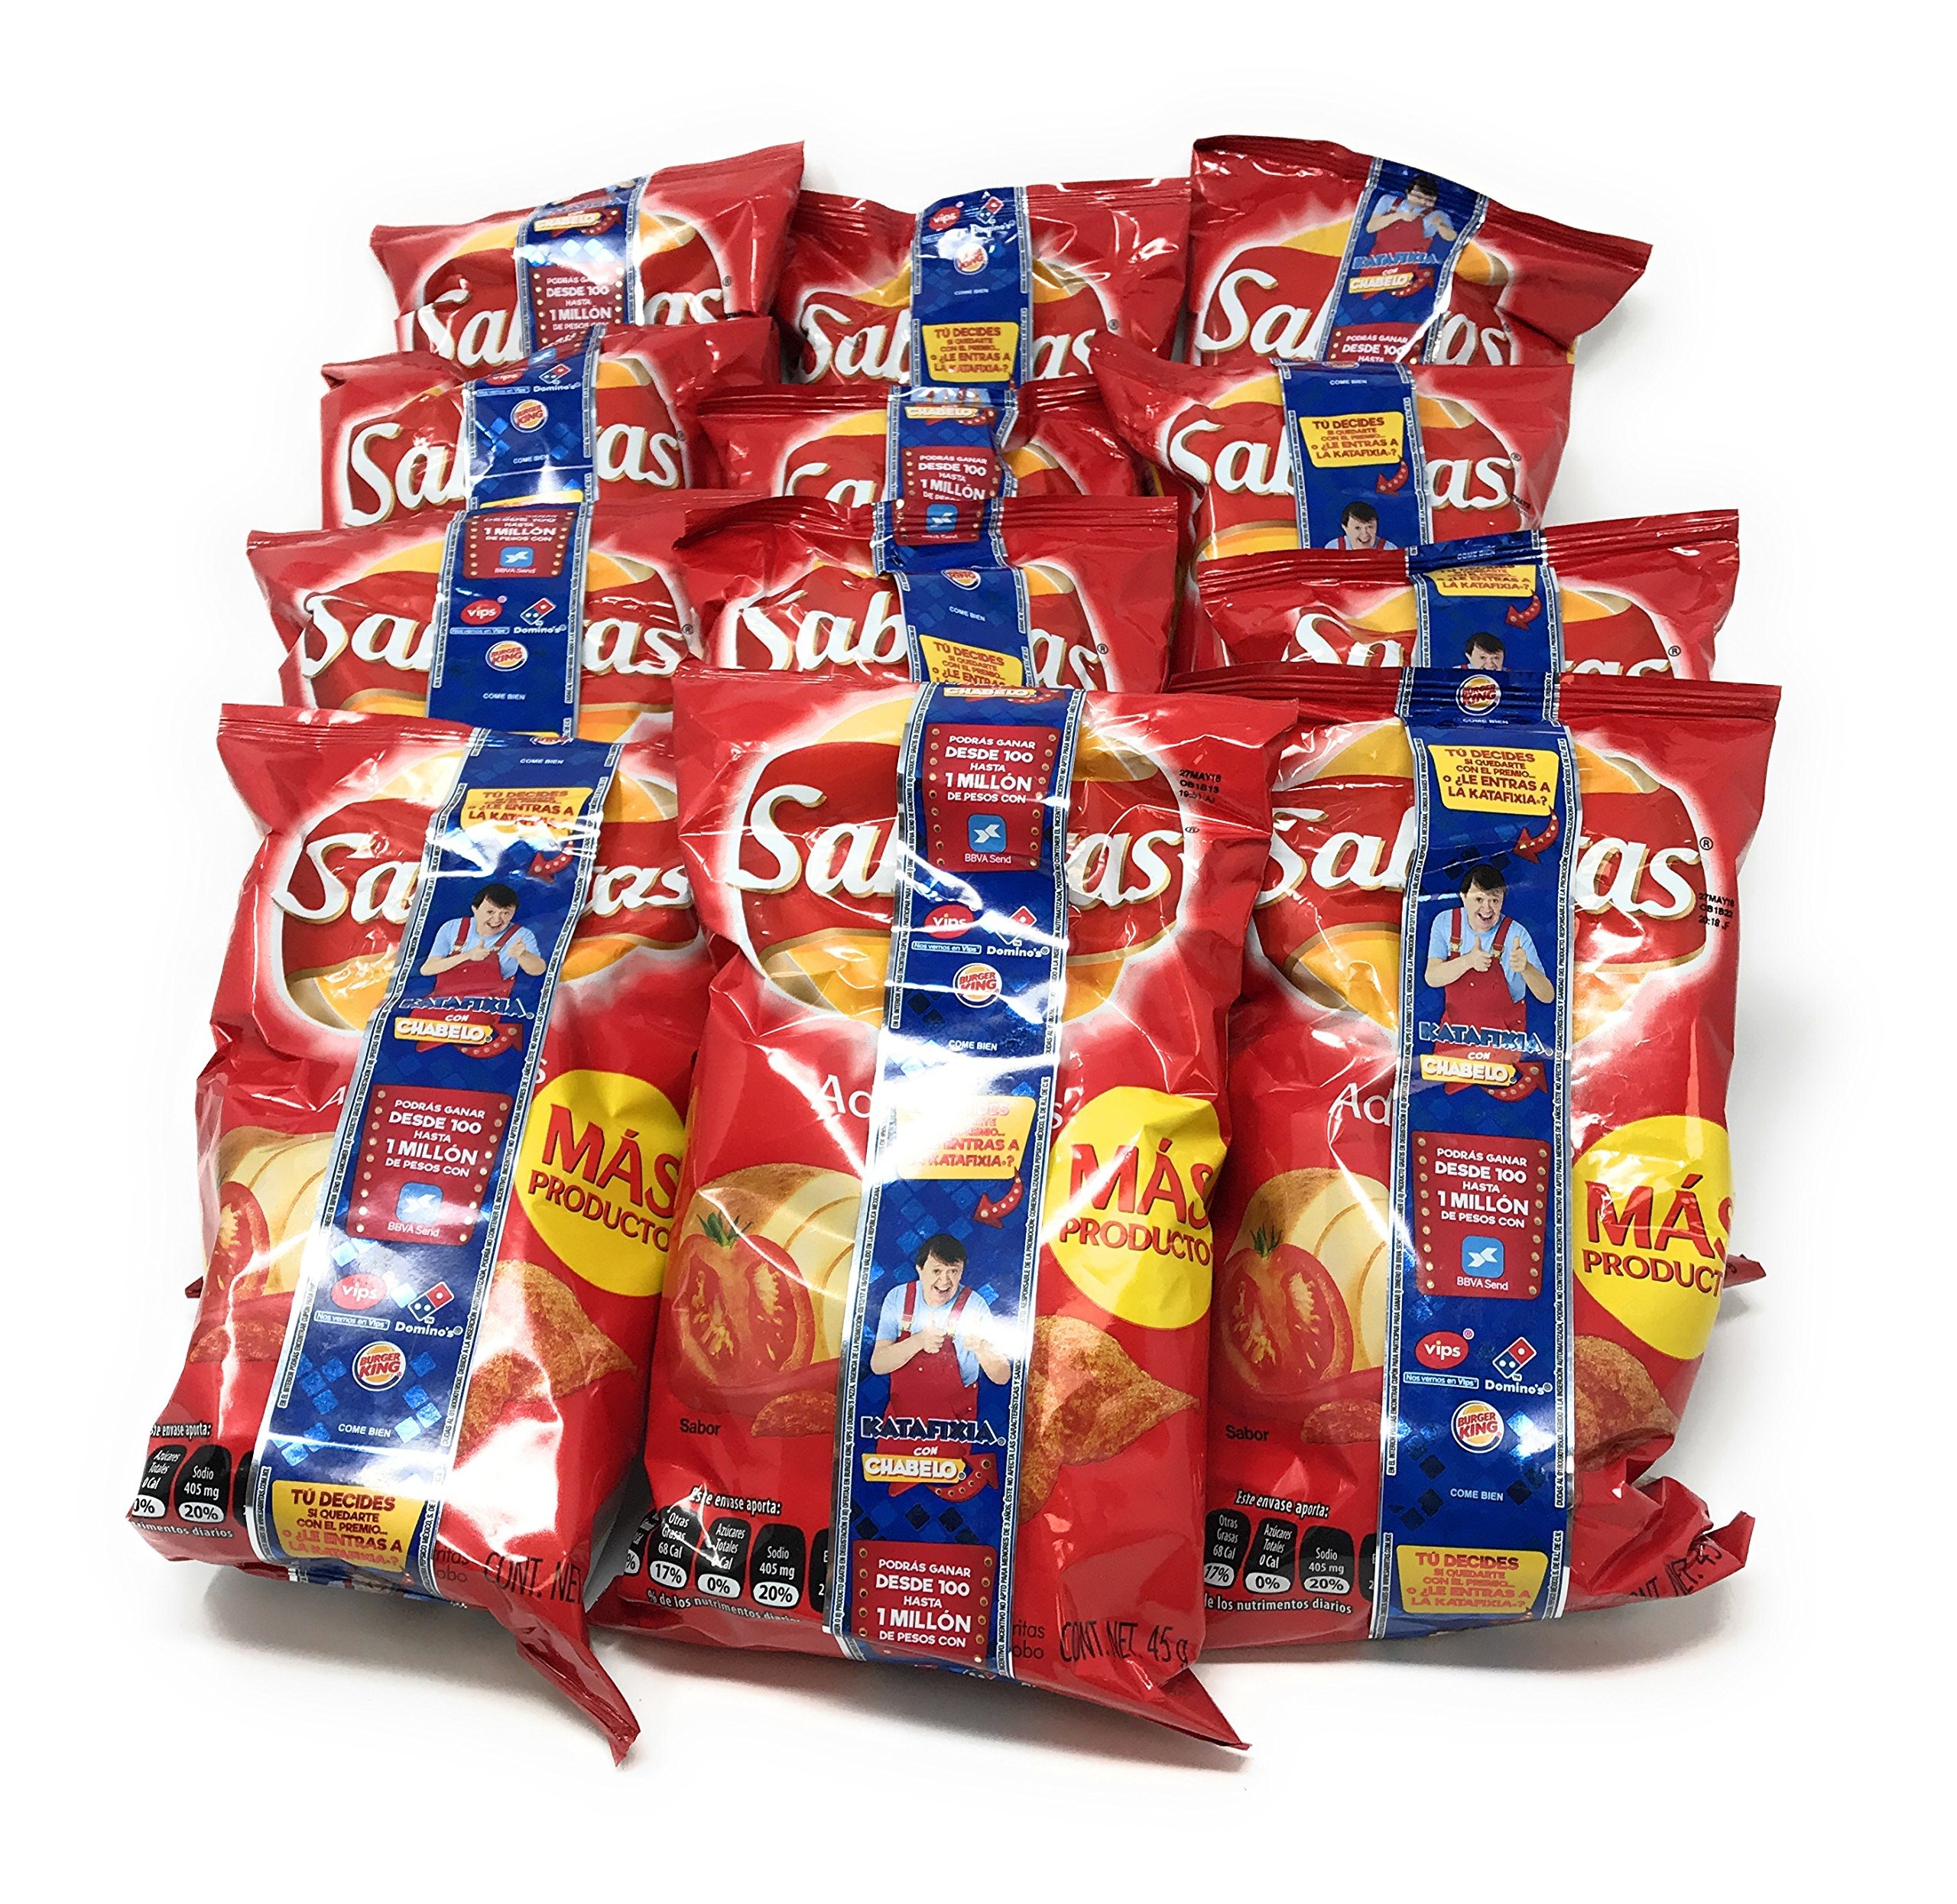
Item Name: Sabritas Adobadas Bundle of 12 Bags (1.59 oz)
Value: 1.0
Unit: Ounce

Price: 32.95